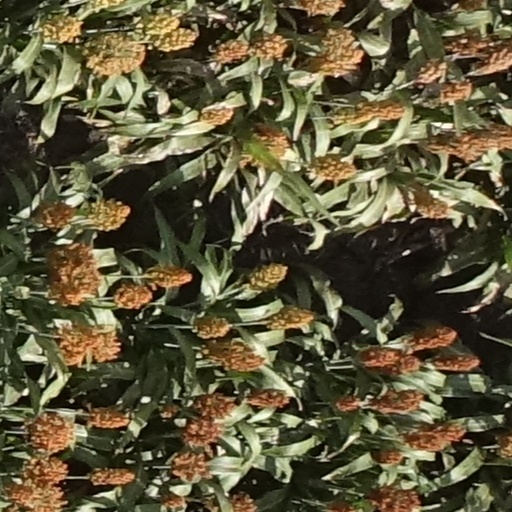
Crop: sorghum